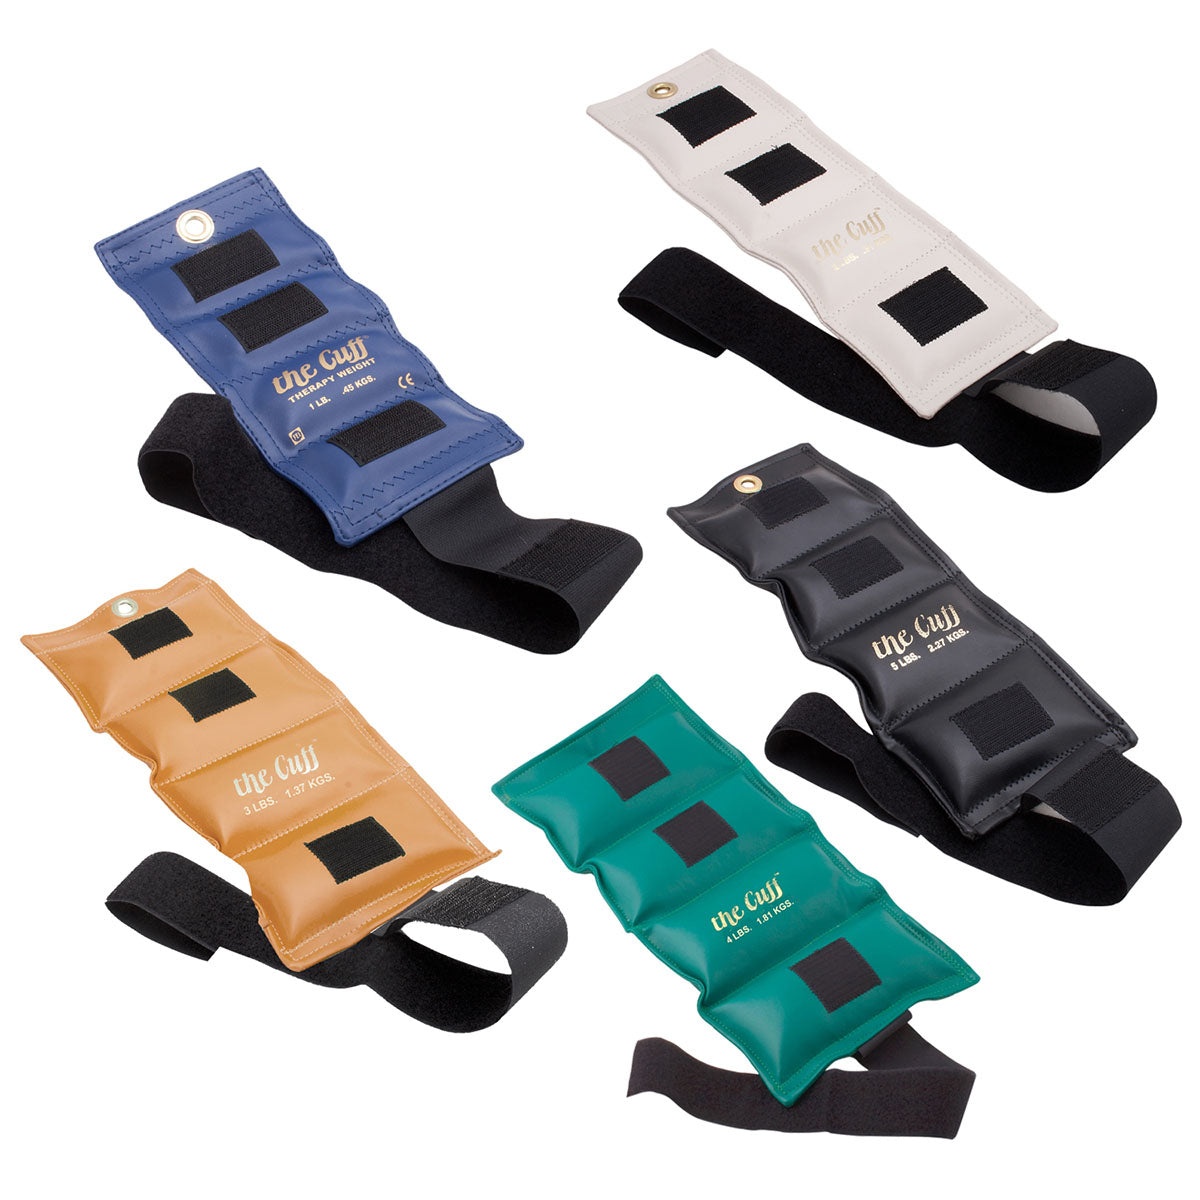
The Cuff Original Ankle and Wrist Weight Sets
Brand: Shopify demo
Cuff Ankle and Wrist Weights are an ideal addition for physical therapy, running, walking, biking, cardio, aerobics, fitness training, yoga, Pilates, dance and so much more. Meant to be worn, the weights are portable and can be used during any type of workout. The Cuff lets you add resistance to standard exercises for deeper workouts that have more impact. These weights are a perfect addition for any rehabilitation routine because of their flexibility and adjustable design. Strong, durable hook and loop fasteners assure a secure and comfortable fit that won't slip, allowing users to exercise in confidence. The weights contour around ankles, wrists and even thighs. Built to last, Cuff products are durable and made of easy to clean vinyl. Cuff offers 20 color-coded ankle and wrist weights ranging from 0.25 lbs. all the way up to 25 lbs., making them versatile for all strength levels. This is a 5-piece set containing cuffs that weigh 1, 2, 3, 4 and 5 lbs. Multiple weight options mean workouts are adjustable, customizable and personalized. Cuff weights are so comfortable and convenient, you can even wear them under clothes. Heavy-duty materials and double stitching ensure the weights hold up even after the toughest of repeated workouts. The Cuff features grommets, great for hanging on any peg-board weight racks, making it a must-have addition for home gyms, clinics and fitness centers. Easy to clean, with a sponge or clean cloth and soapy water. Simply wipe off the vinyl to remove dirt.
Category: Sporting Goods > Fitness & General Exercise Equipment > Weighted Clothing > Ankle Weights